John Charles Grant Ledingham

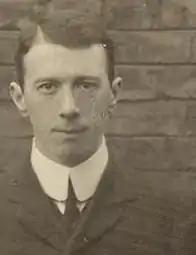
J. C. G. Ledingham in 1907

Sir John Charles Grant Ledingham FRS (19 May 1875 – 4 October 1944) was a British pathologist and bacteriologist.